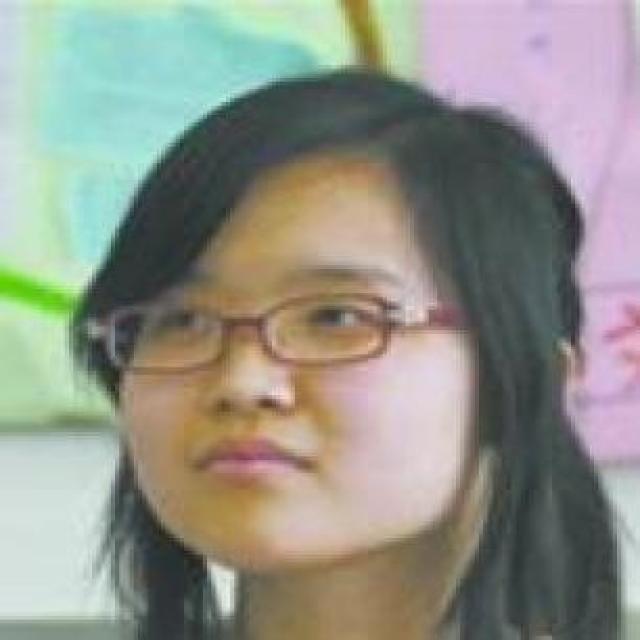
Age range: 13-20